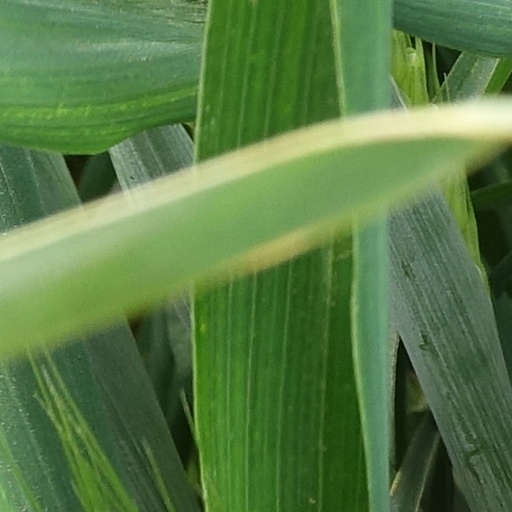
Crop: wheat